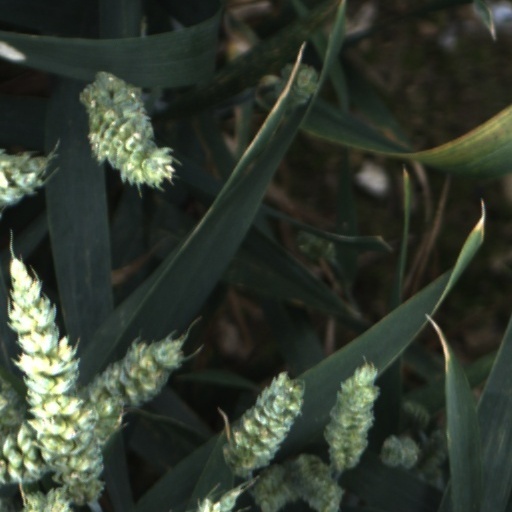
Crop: wheat